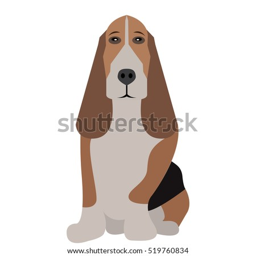
isolated cute dog on a white background